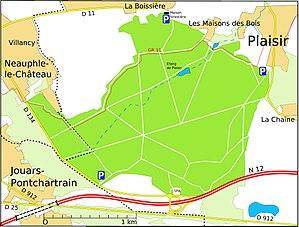
La forêt de Sainte-Apolline est une forêt départementale située dans les Yvelines en France. Couvrant une superficie de 297 hectares, elle s'étend principalement sur la commune de Plaisir et secondairement sur celle de Neauphle-le-Château. Elle est formée principalement de futaie de chênes rouvres et de taillis de châtaigniers.